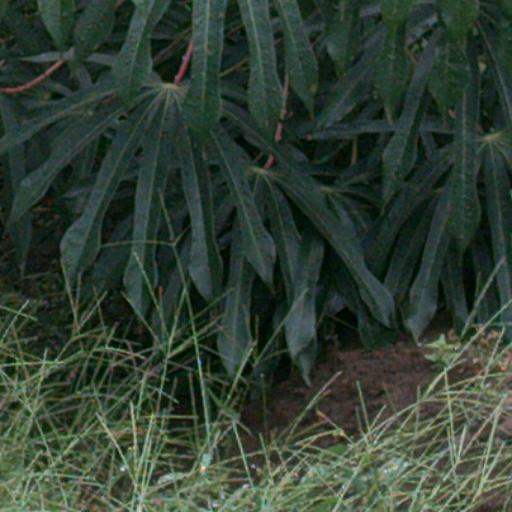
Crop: cassava